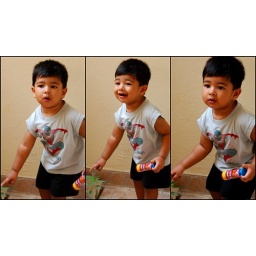
Jerry finds a plant in our home and is showing it to his mom :-) He is our friend's baby.